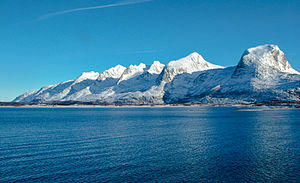
Fjorde i Norge / Fjorde efter fylke / Nordland
Sju søstre ved Alstenfjorden
Norske fjorde er kendt verden over og står som et symbol på den norske natur. Der er op mod 1190 navngivne fjorde i Norge, og den norske kyst er et af de områder i verden med de fleste fjorde. Norge har også flere af de længste fjorde i verden med Sognefjorden på 204 km som den længste. De fleste af fjordene findes i det langstrakte Nordland, som har op mod 300 fjorde, mens Finnmark har omkring 200. To af fjordene, Geirangerfjorden og Nærøyfjorden, står på verdensarvslisten for naturområder.